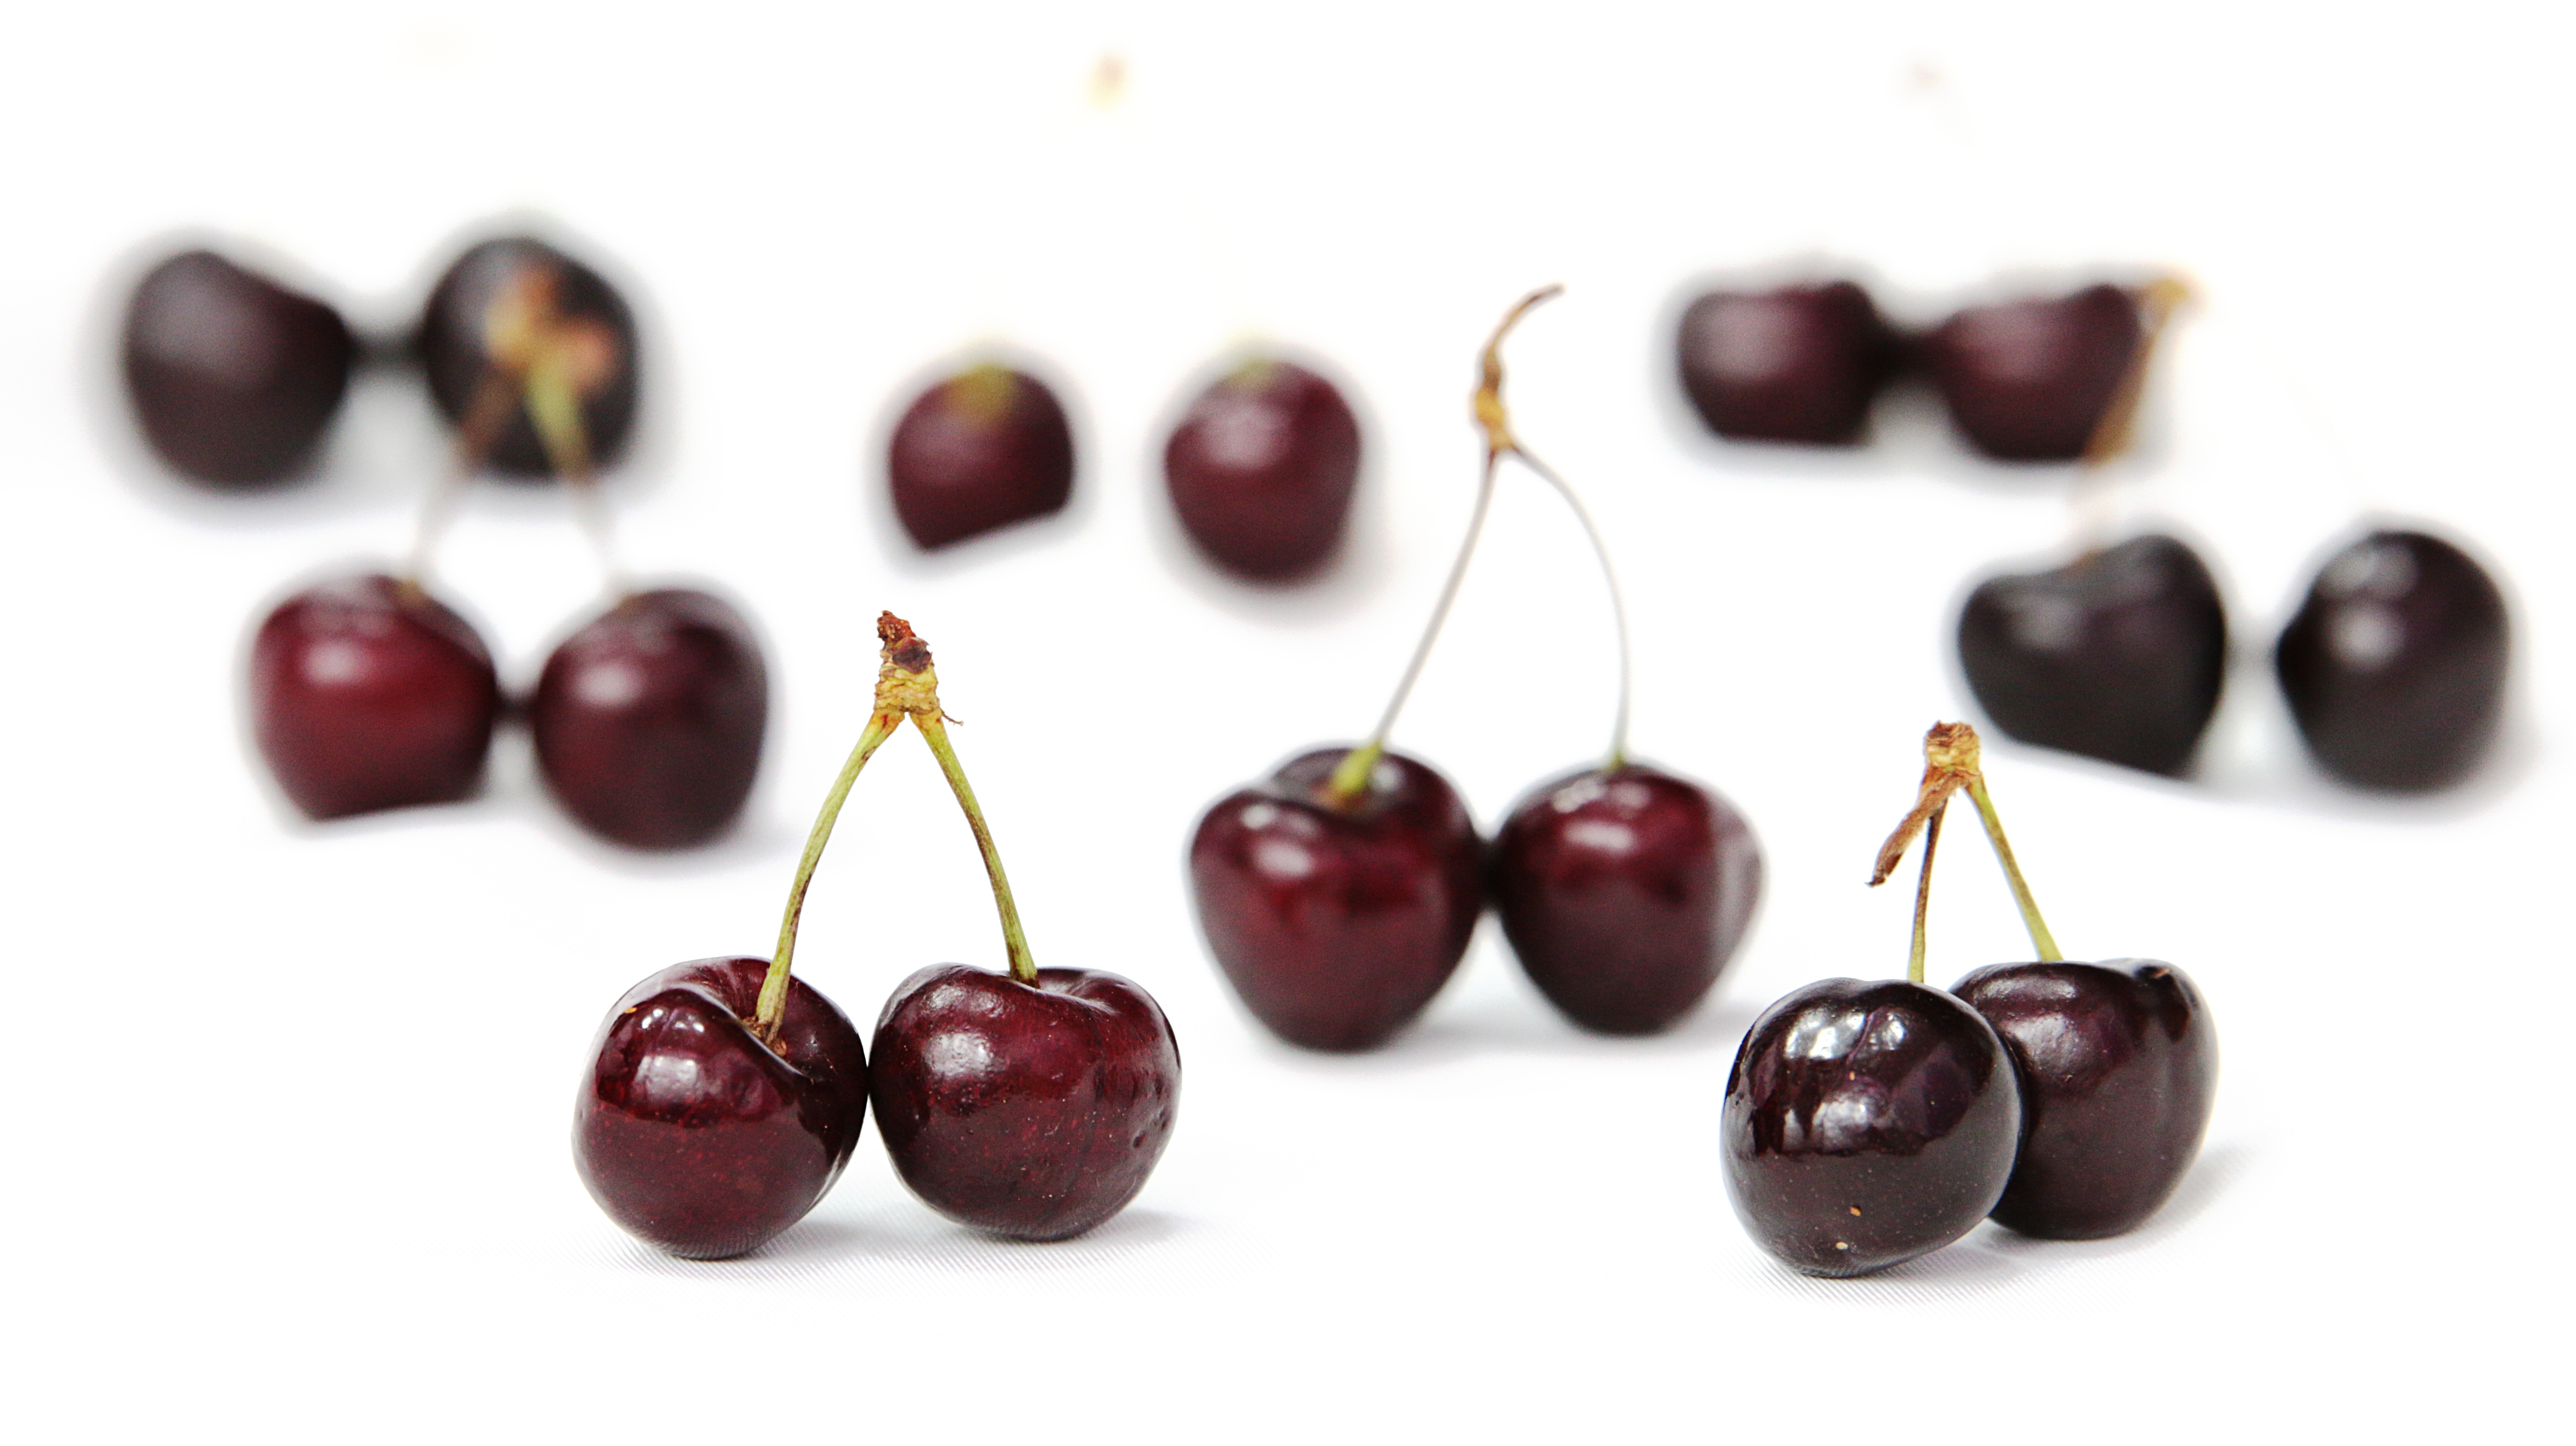
plant, fruit, food, red, produce, fresh, healthy, cherry, cherries, flowering plant, rose family, land plant, rose order